Hejaz railway

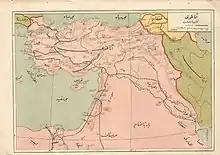
Map showing the Ottoman railways on the eve of World War I

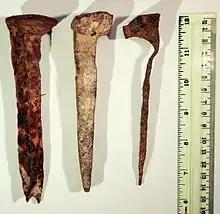
Railroad spikes of the old Jezreel Valley railway (part of the Hejaz railway), found near Kfar Baruch

Prior to the construction of the line, it took 40 days from Damascus to Medina. The railway shortened the time to 5 days. The railway is the only railway which was operated and built by the Ottoman Empire. At first, German engineers were employed as technical support, however over time they were replaced by Ottoman technicians. , the Ottomans built the project in order to weaken the Arab nationalist movements and strengthen the empire's Islamist positioning.